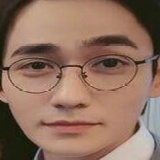
diễn viên Chu Nhất Long